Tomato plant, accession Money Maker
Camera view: horizontal (90 deg, fisheye); turntable rotation: 0 degrees
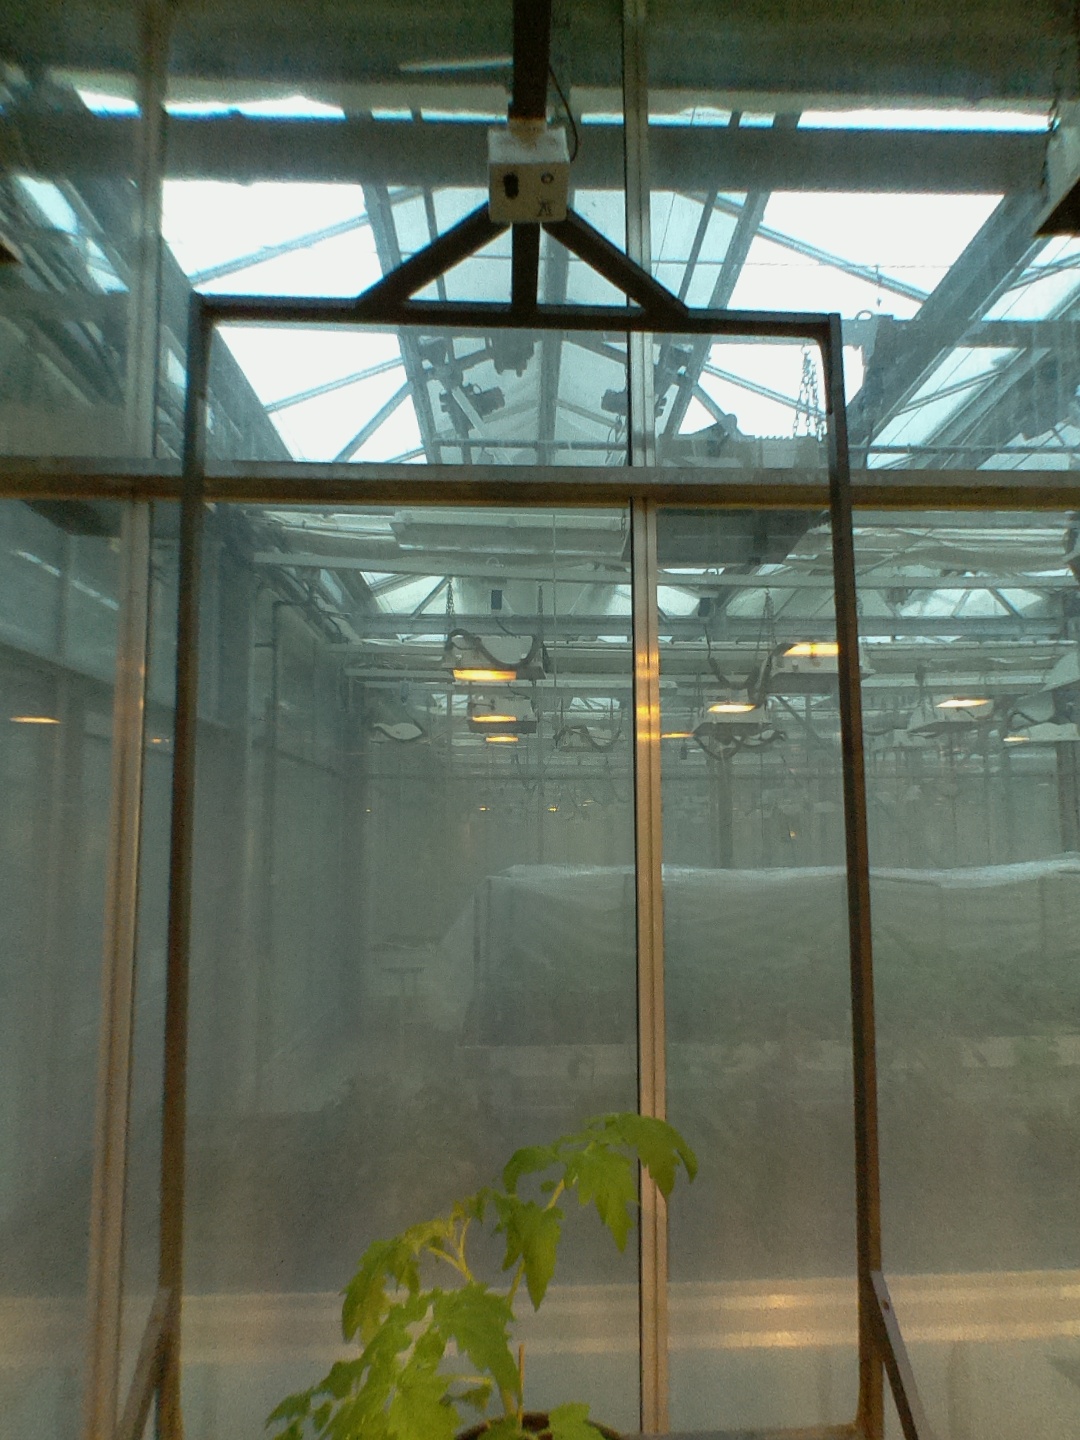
BBCH growth stage 13: 6 of true leaves visible